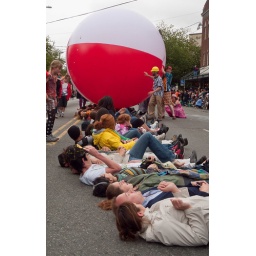
crowd participation: lay down in the middle of the road and let this ball roll over you!